Sumda Chun

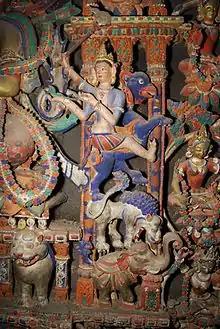
Detail of painted stucco images in the shrine

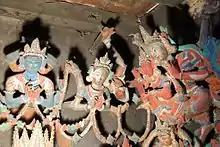
Detail of painted stucco images in the shrine

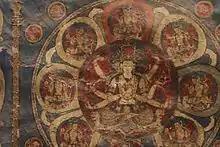
Detail of vajradhatumandala painted in the wall of temple

Temple at Sumda Chun, an early Tibetan Buddhist temple and monastery is located in the Sumda Chun village, in the district of Leh in Ladakh, India.